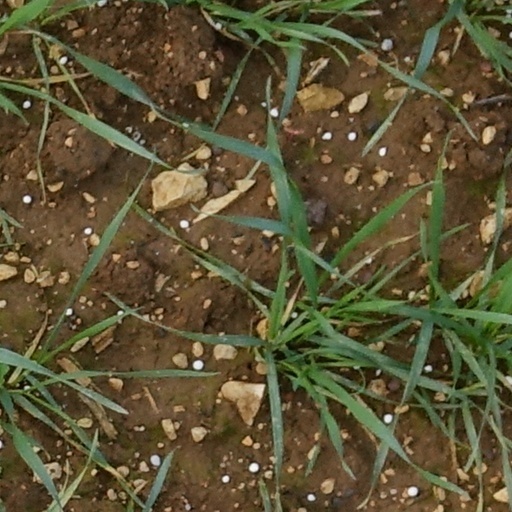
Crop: wheat